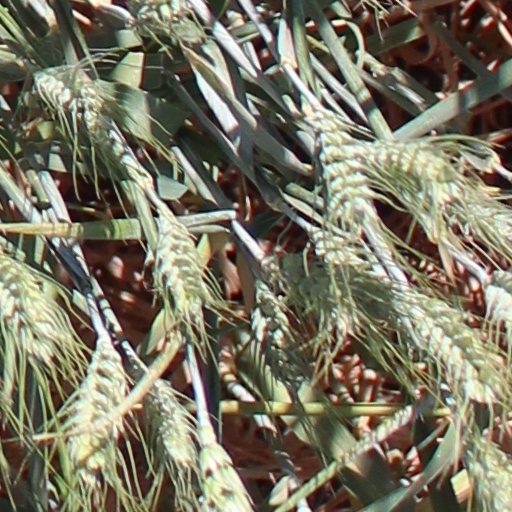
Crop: wheat